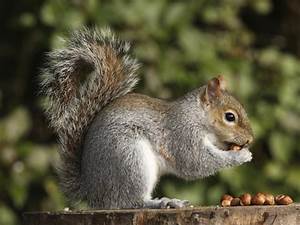
Label: squirrel